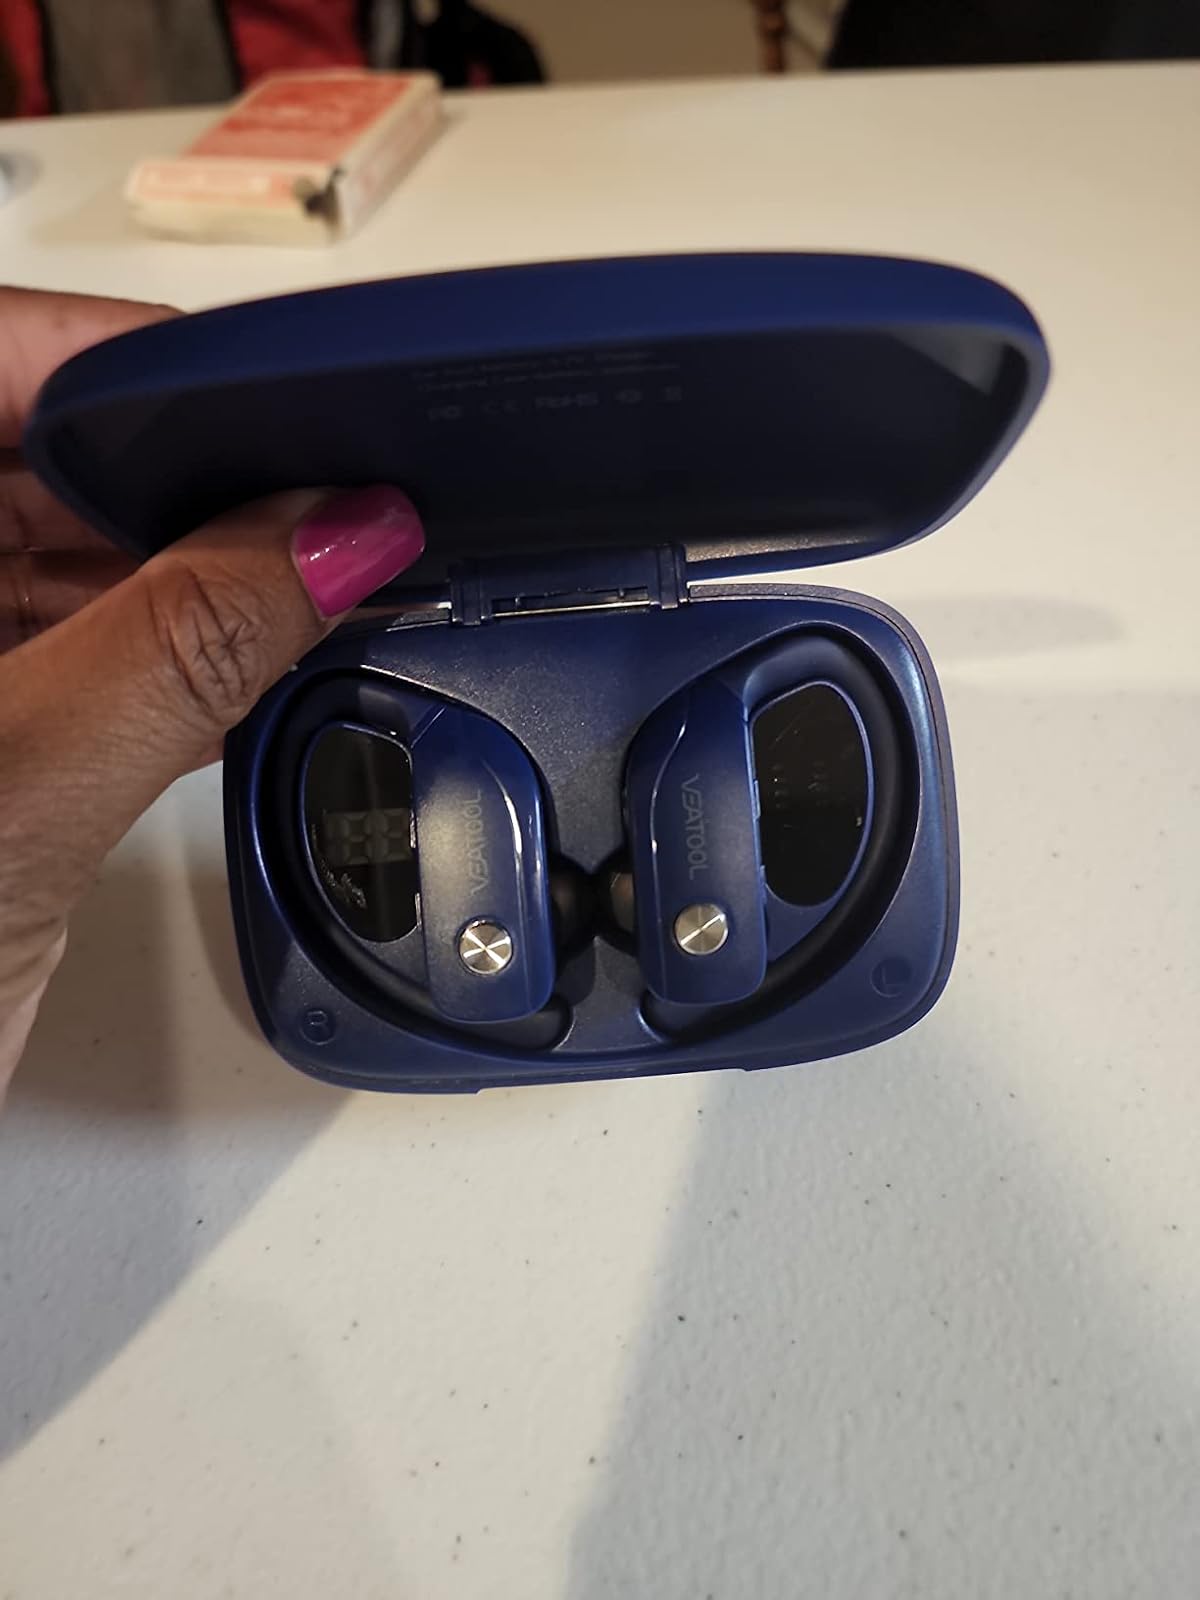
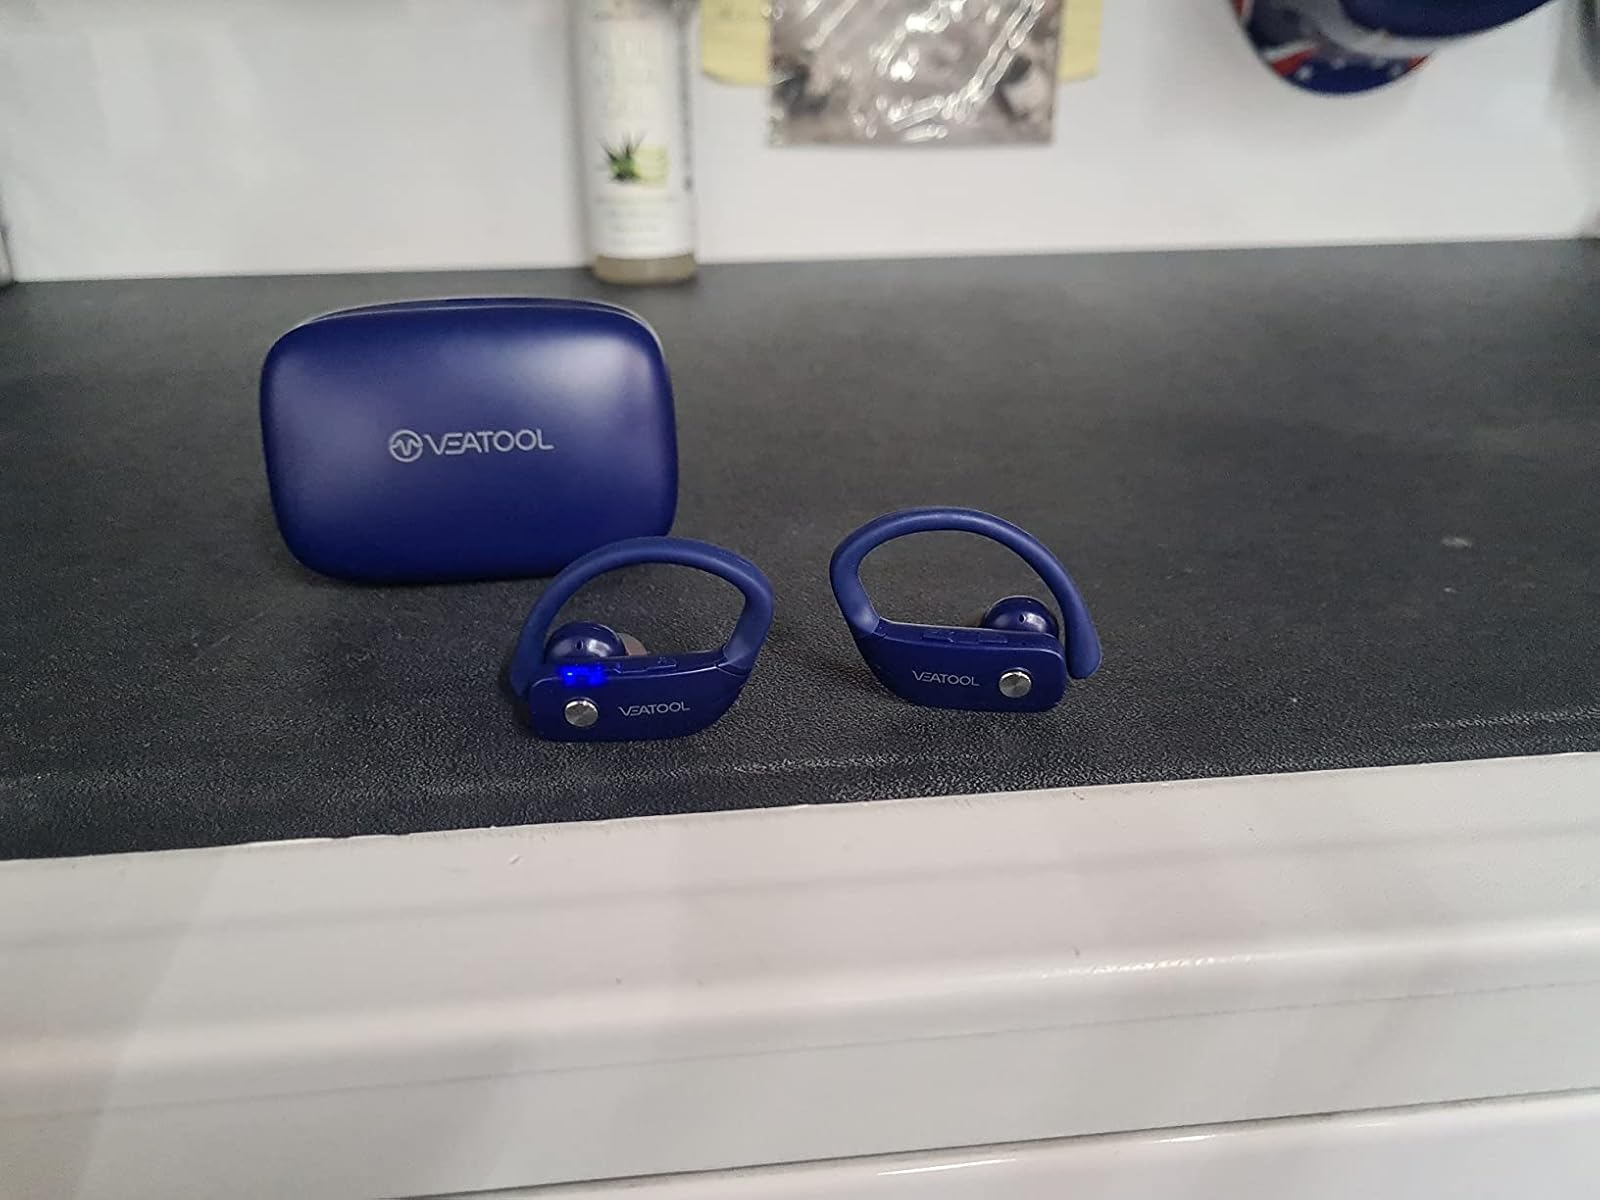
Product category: earbuds
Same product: yes